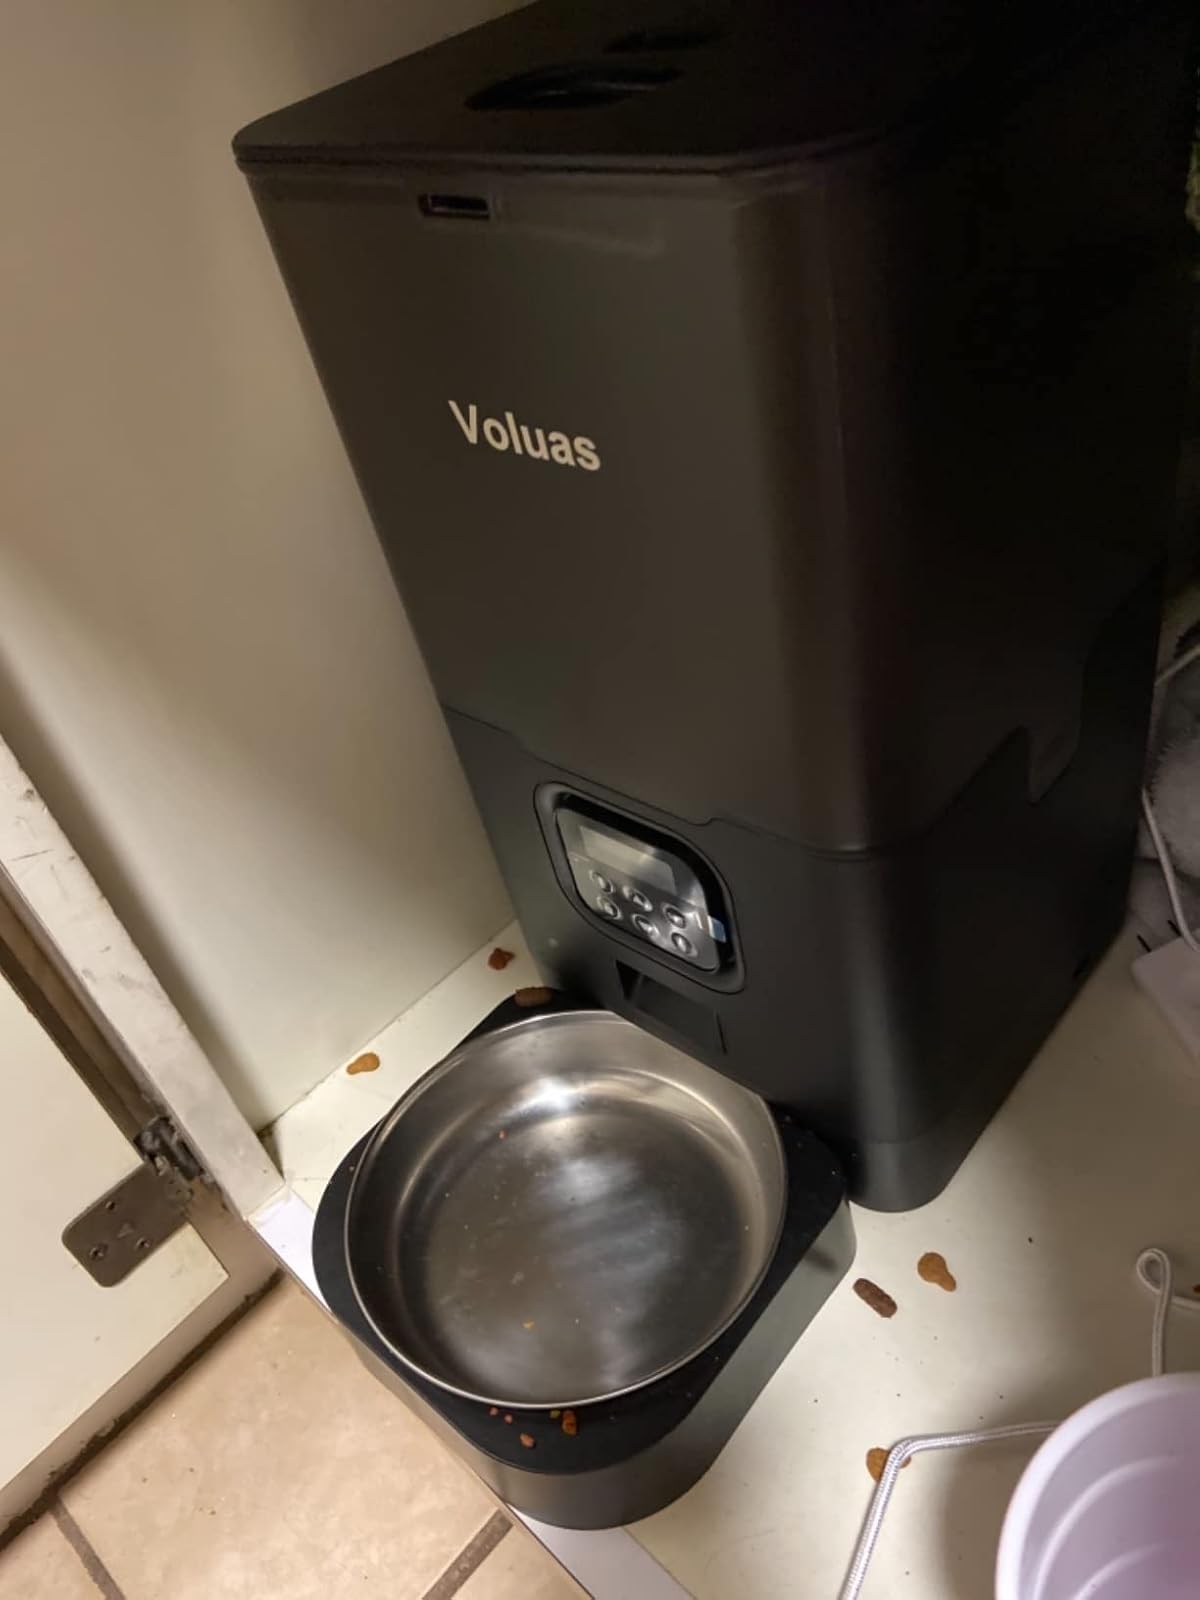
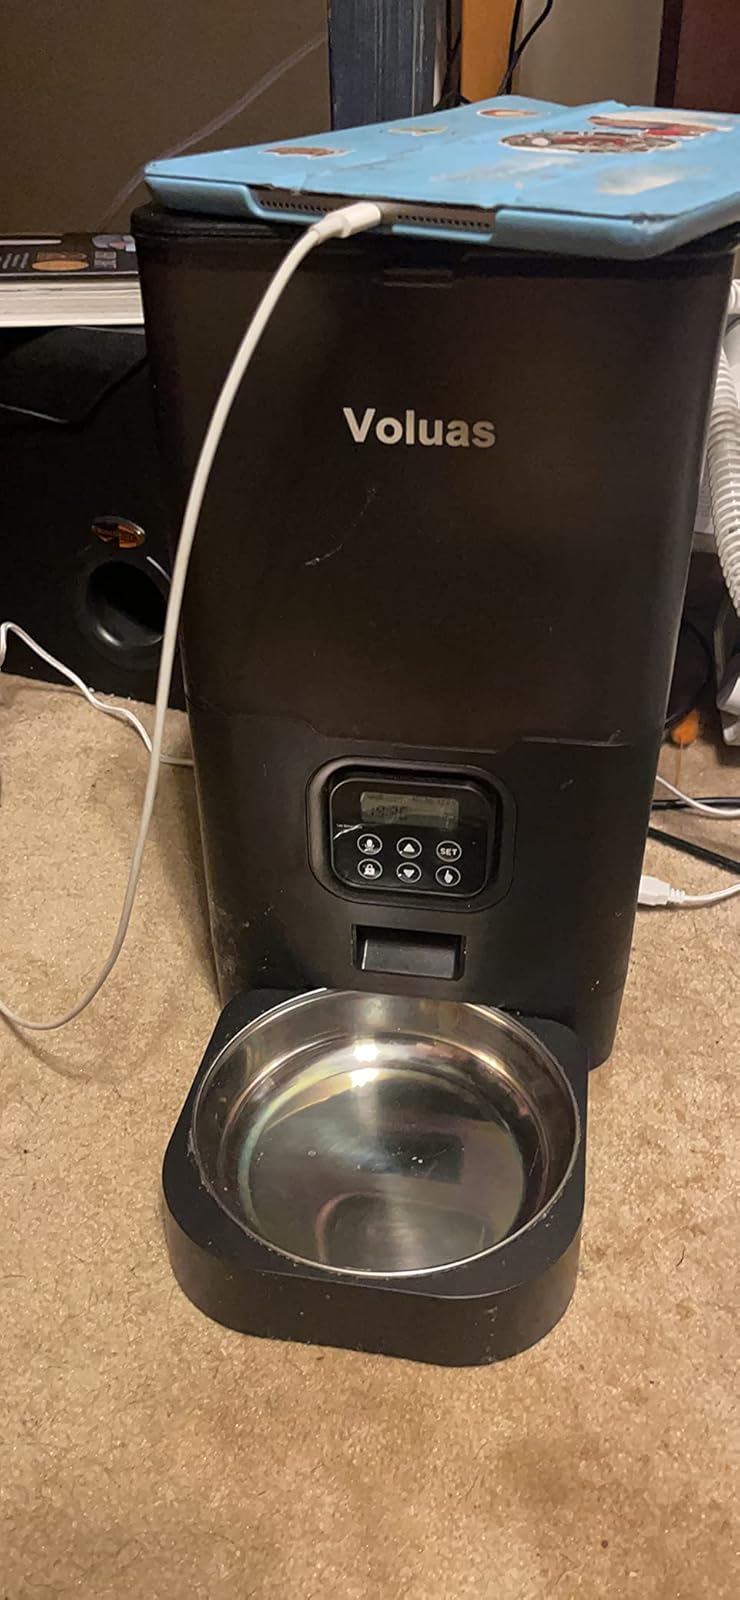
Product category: items_feeder
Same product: yes